Describe the emotion expressed in this image:  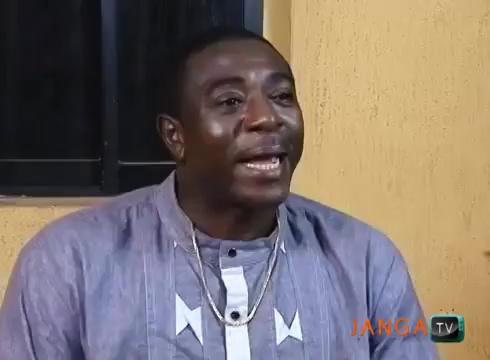
This person displays Suffering, valence and arousal with moderate intensity.